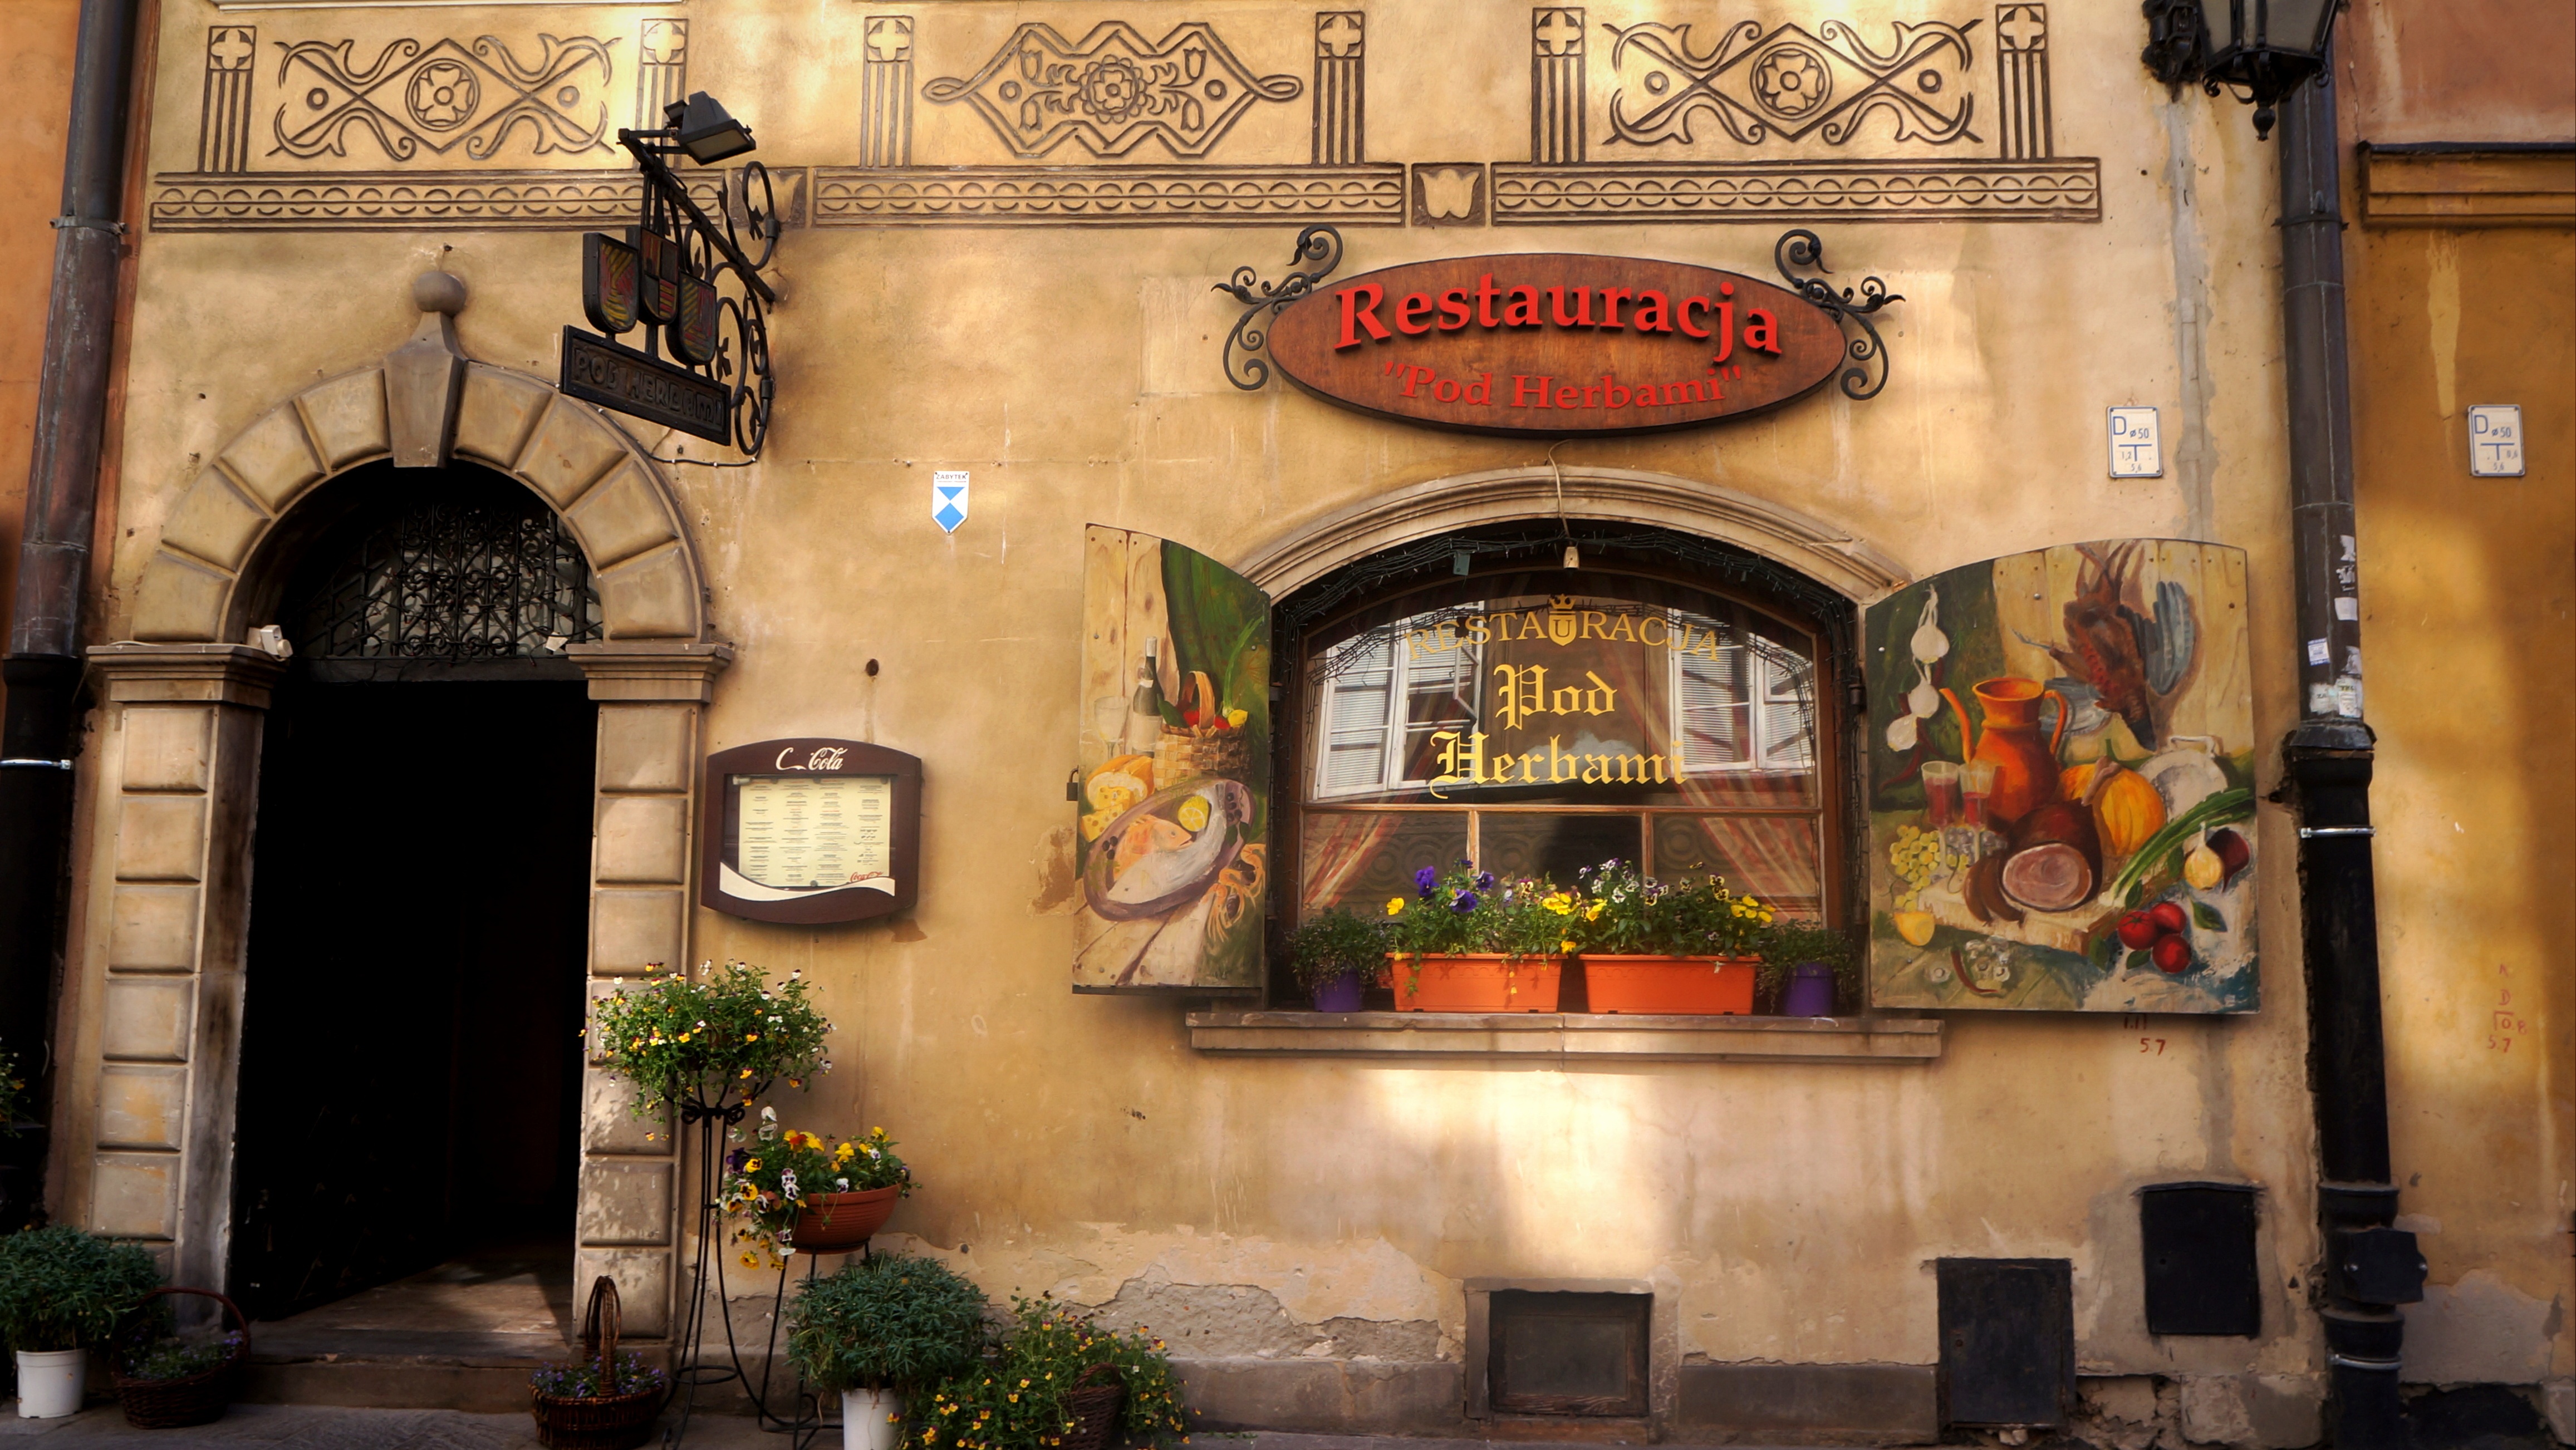
restaurant, facade, exterior, interior design, tourist attraction, tavern, housefront